Leon Clarke (American football)

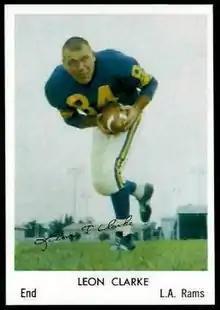
Clarke in 1959

Leon Clarke (January 10, 1933 – October 5, 2009) was an American professional football player who was a tight end in the National Football League (NFL) from 1956 tp 1963.